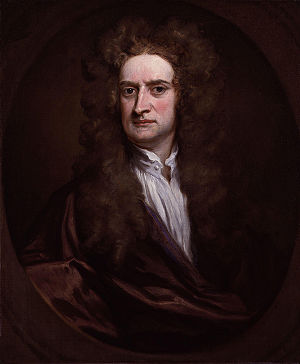
Liste over Præsidenter i Royal Society / Præsidenter af Royal Society
Præsidenterne i Royal Society er de valgte direktører for Royal Society i London, som er formand for møderne i Rooal Society's råd.